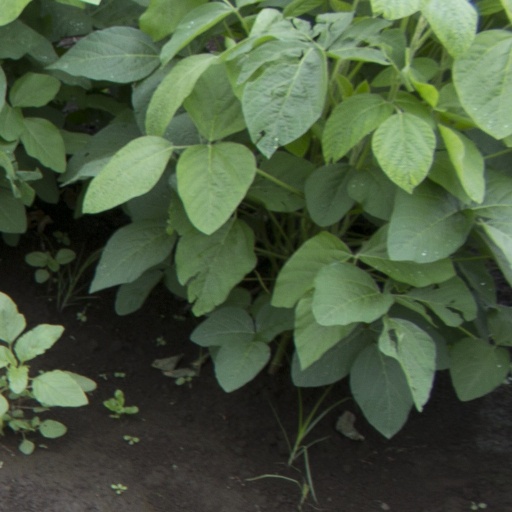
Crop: soybean